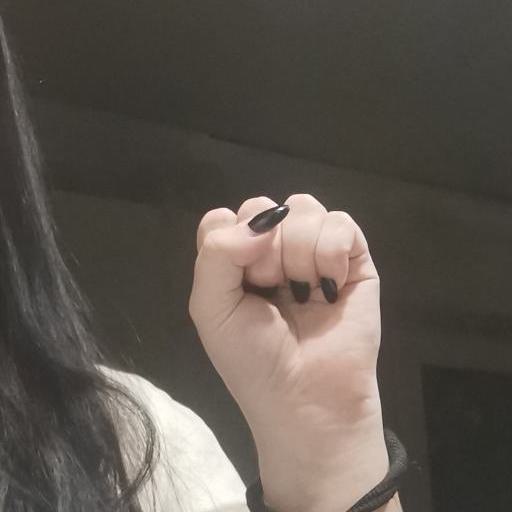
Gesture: fist